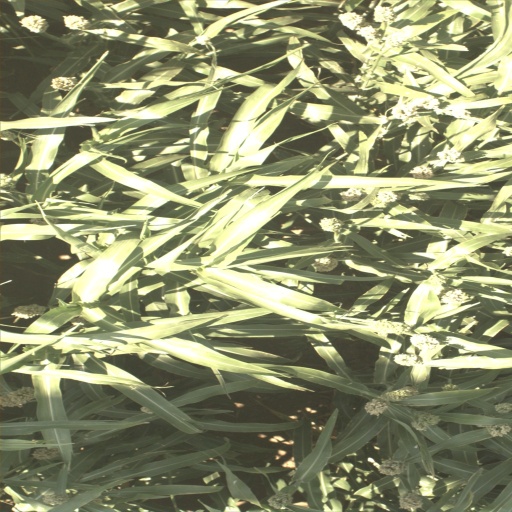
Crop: sorghum